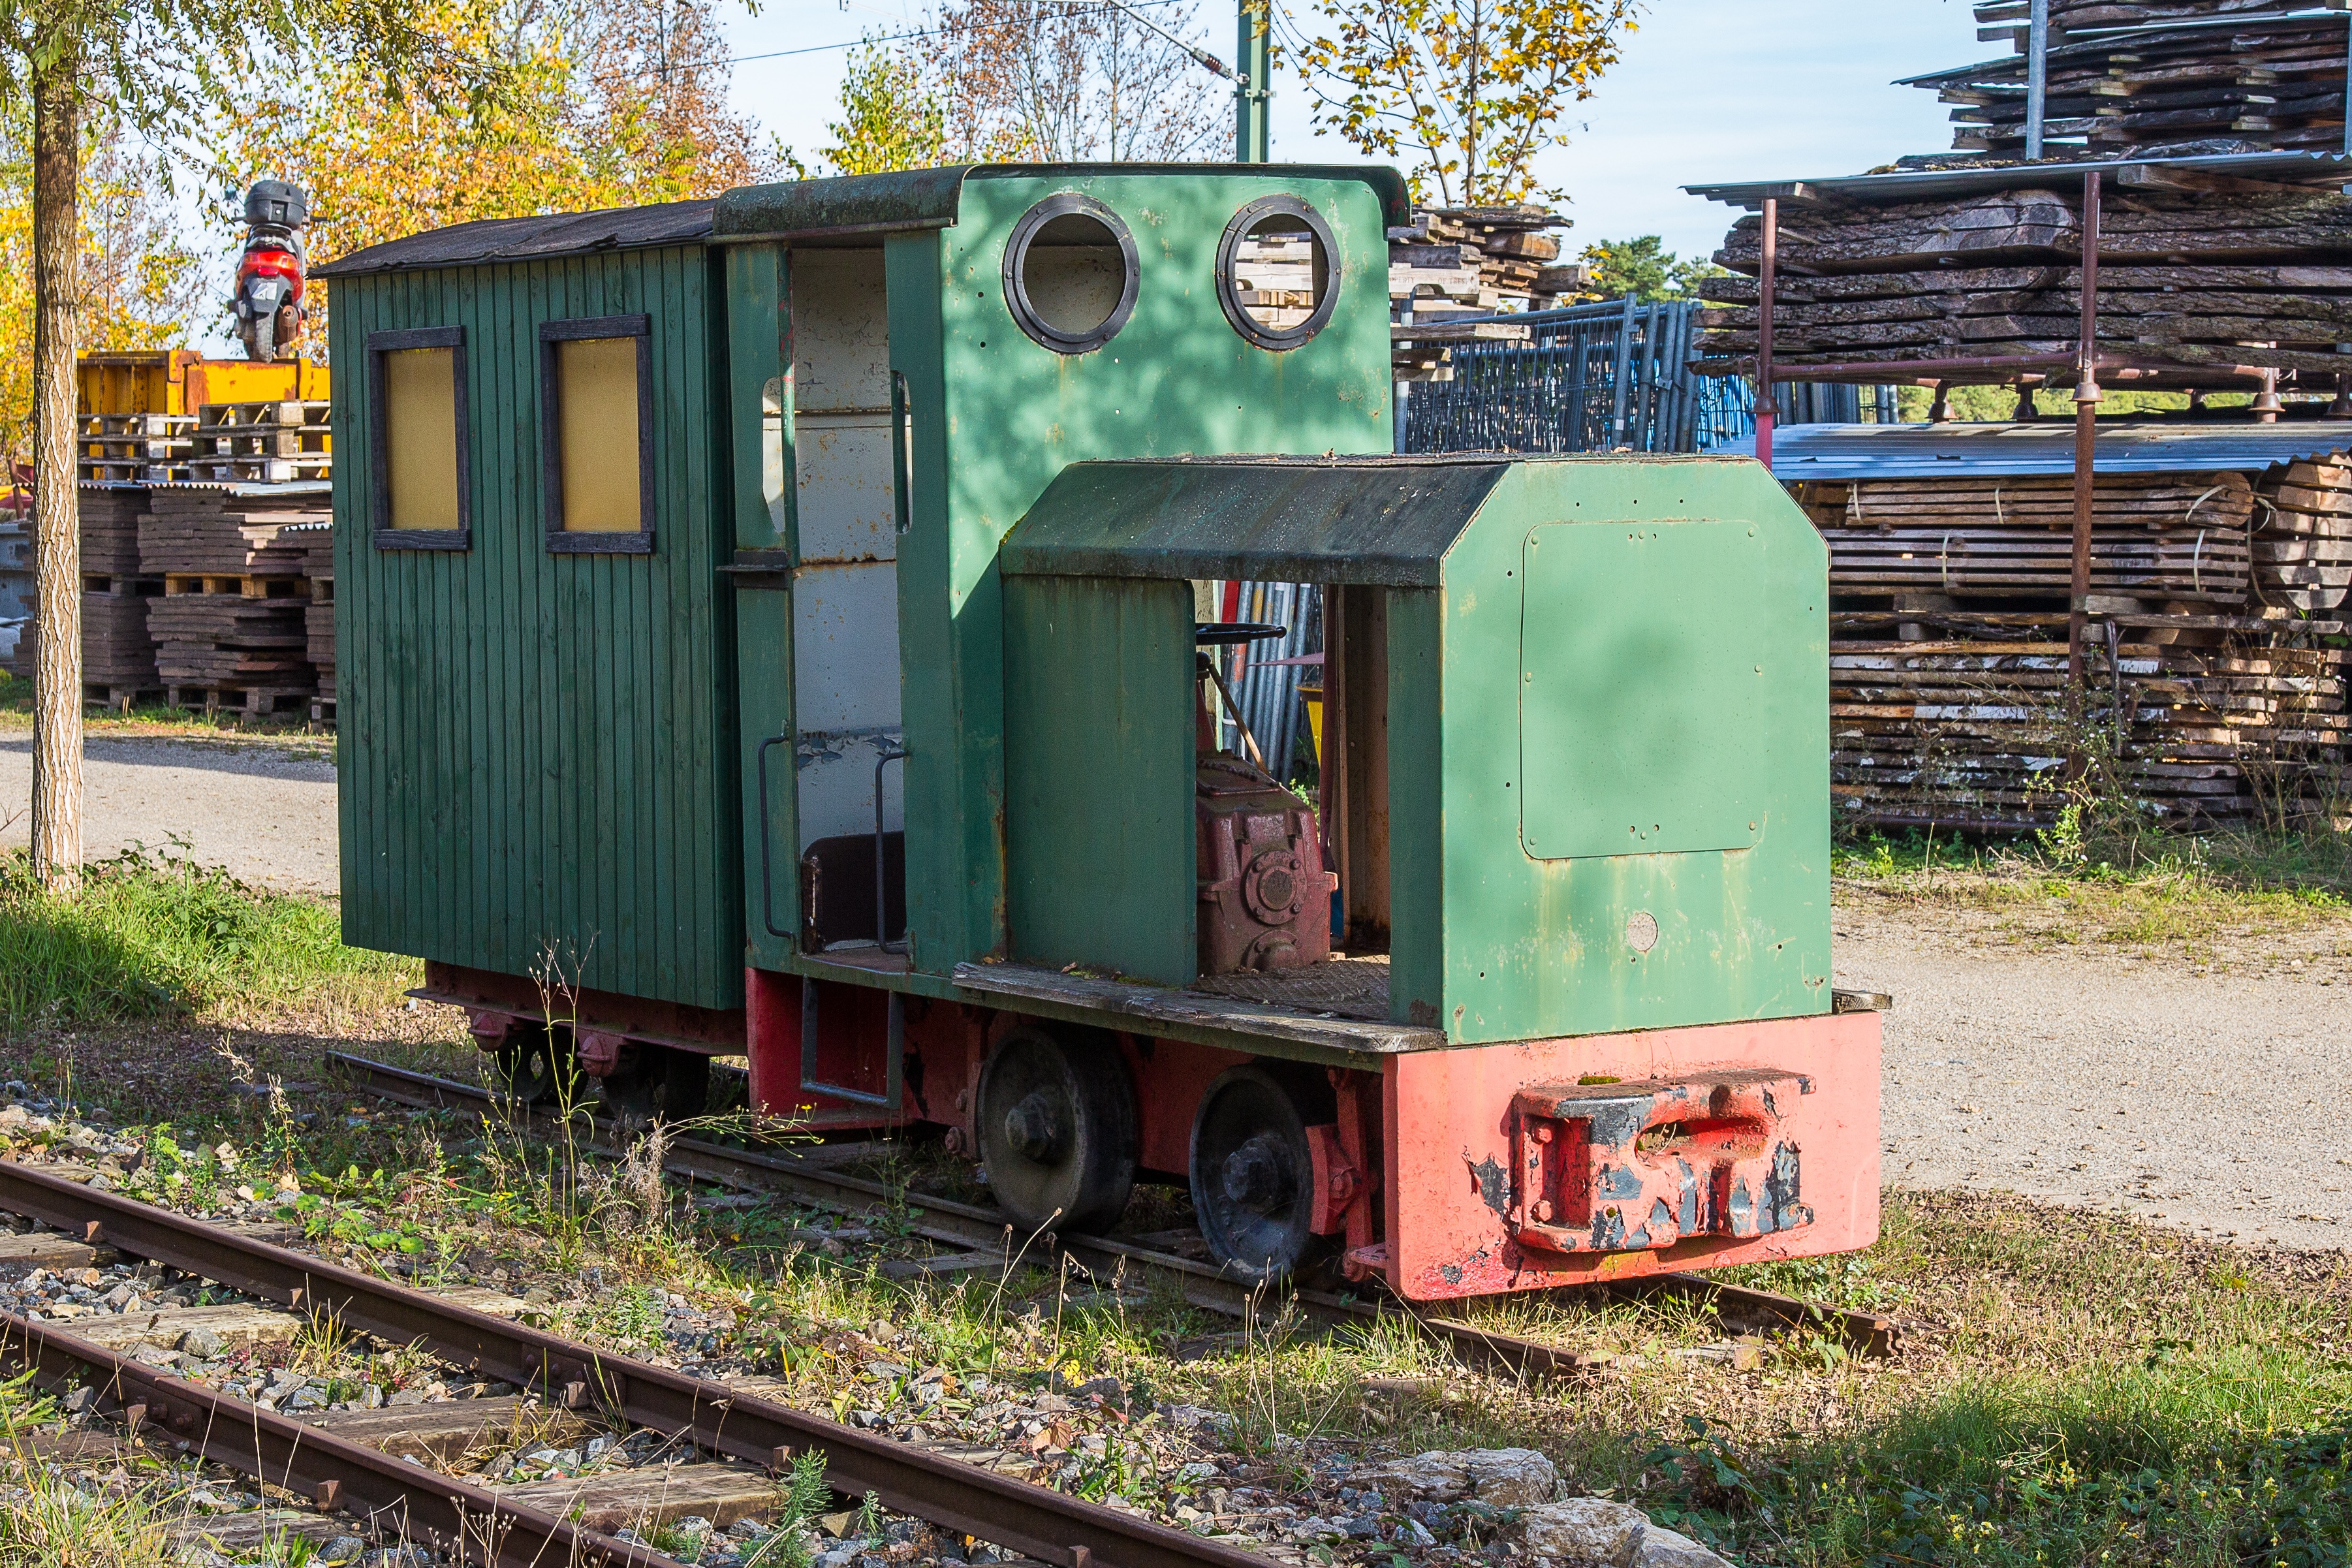
track, railway, train, transport, vehicle, locomotive, loco, rail transport, rail traffic, cargo traffic, land vehicle, freight car, rolling stock, railroad car